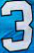
Number: 3